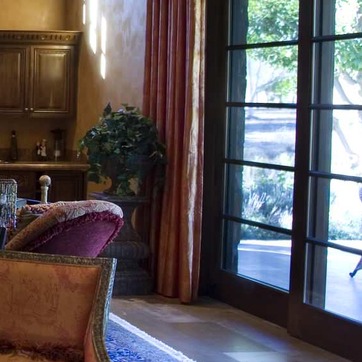
Material: fabric